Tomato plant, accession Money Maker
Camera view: vertical (180 deg); turntable rotation: 300 degrees
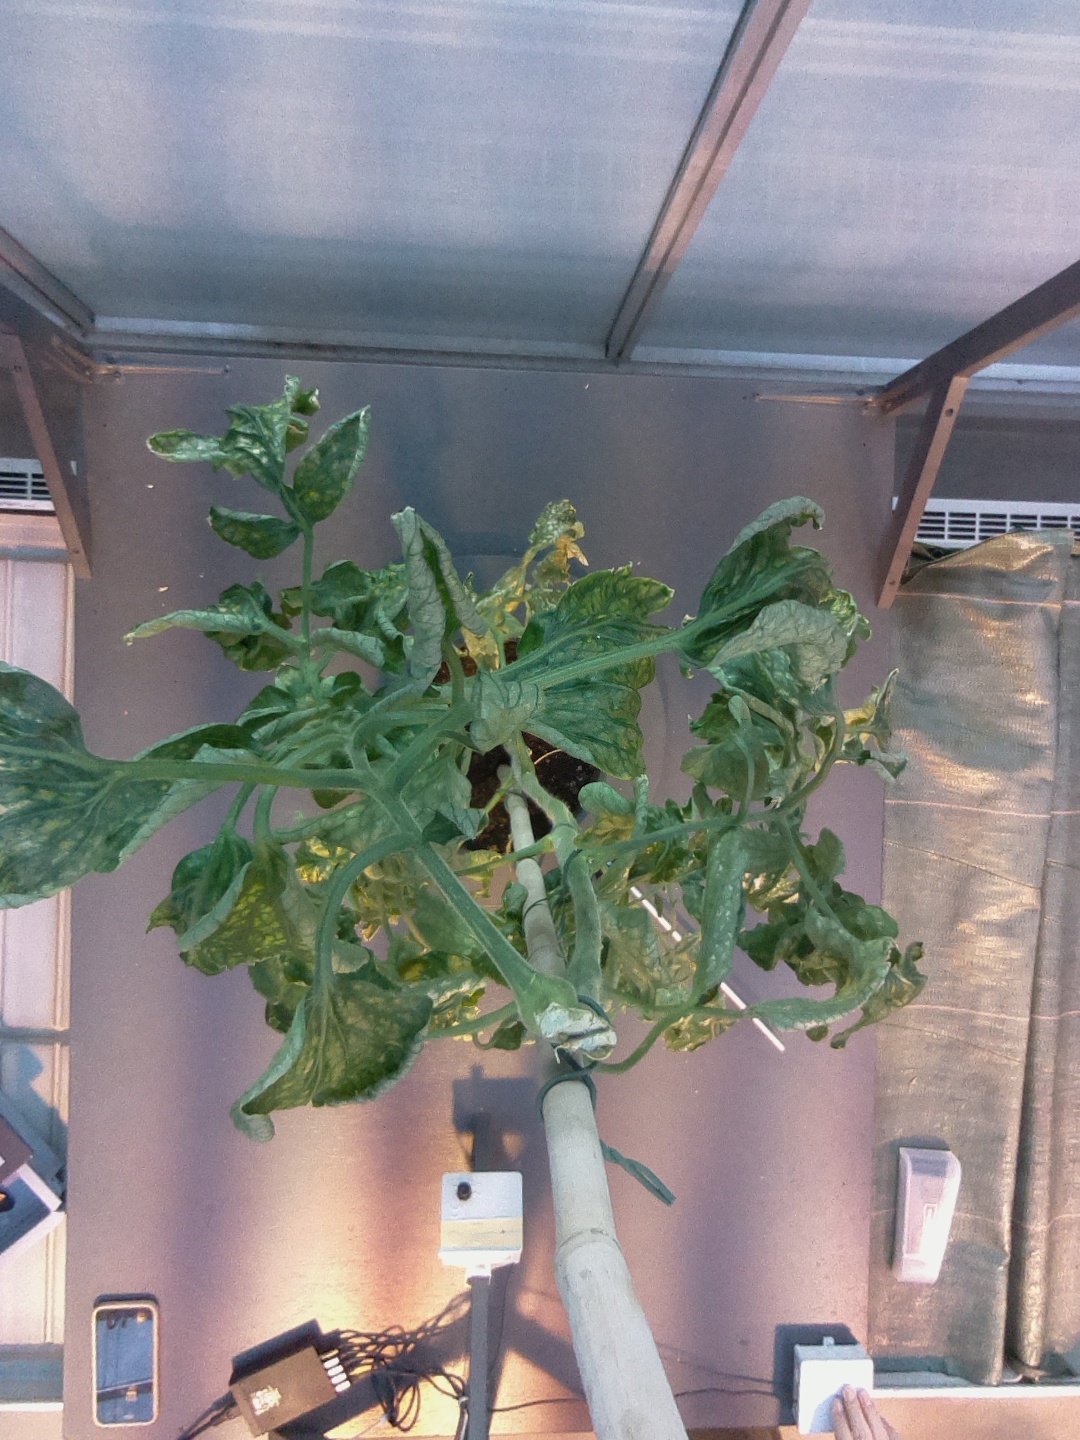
BBCH growth stage 52: 2 inflorescences visible